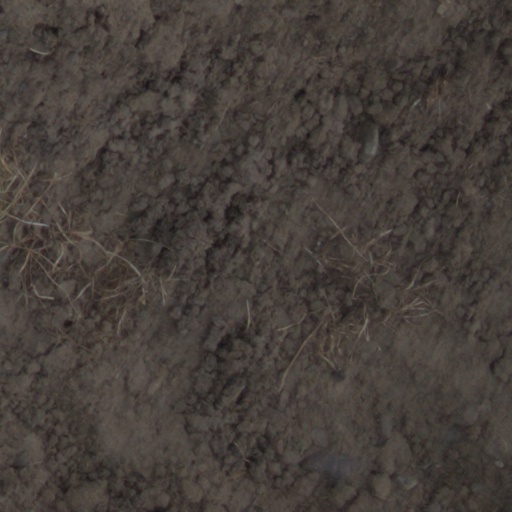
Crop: wheat